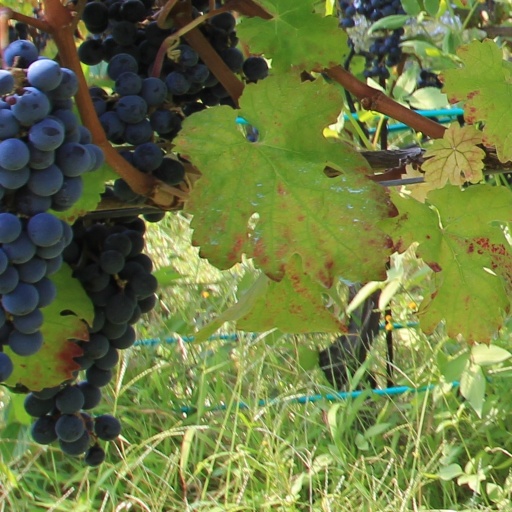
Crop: grape